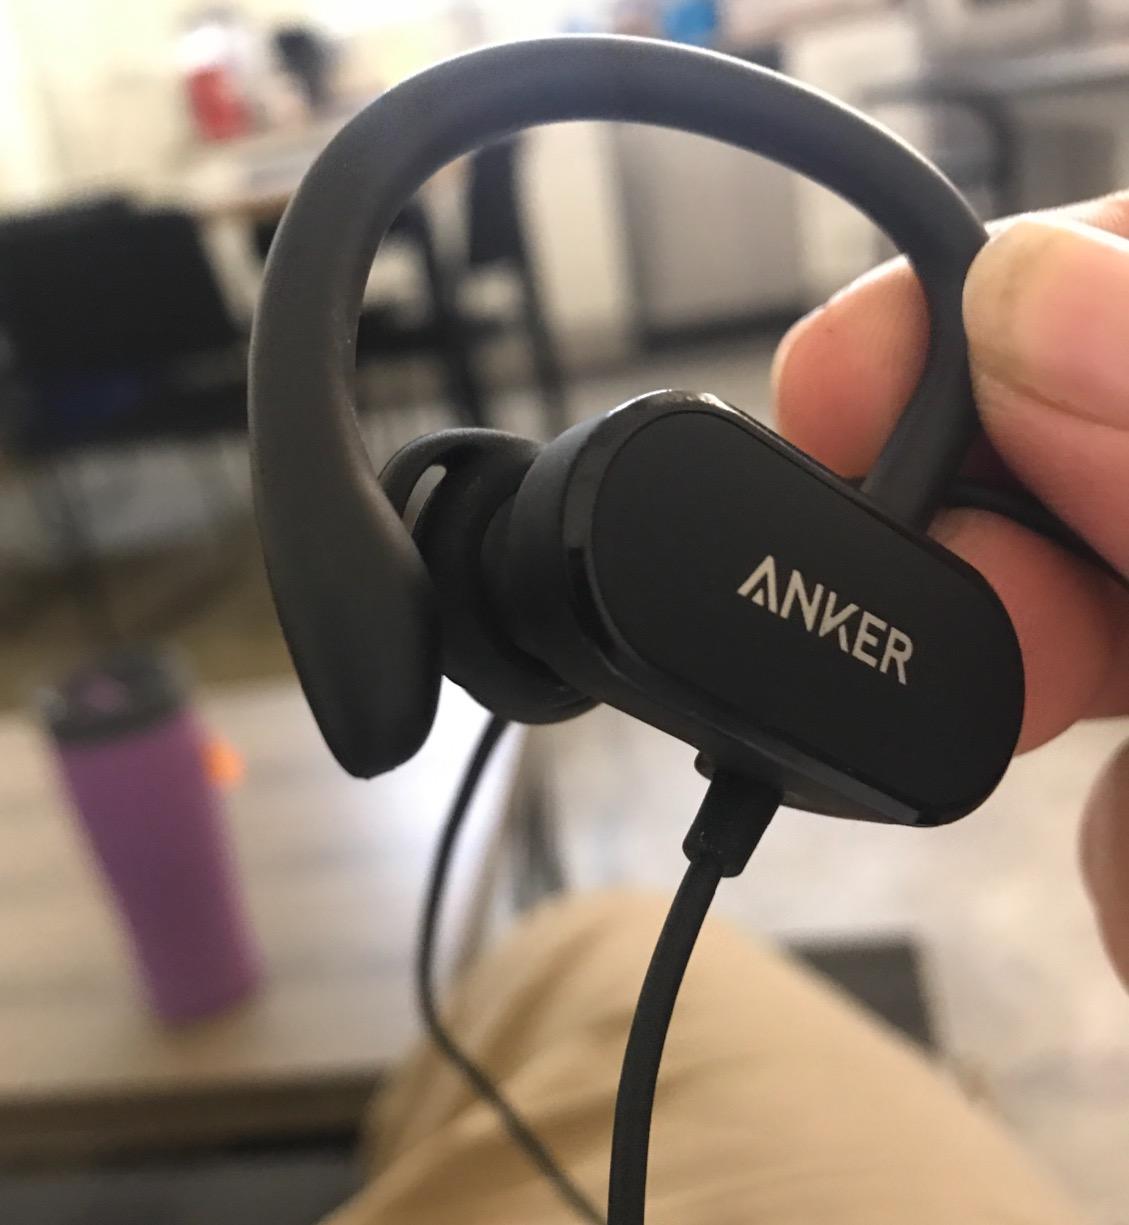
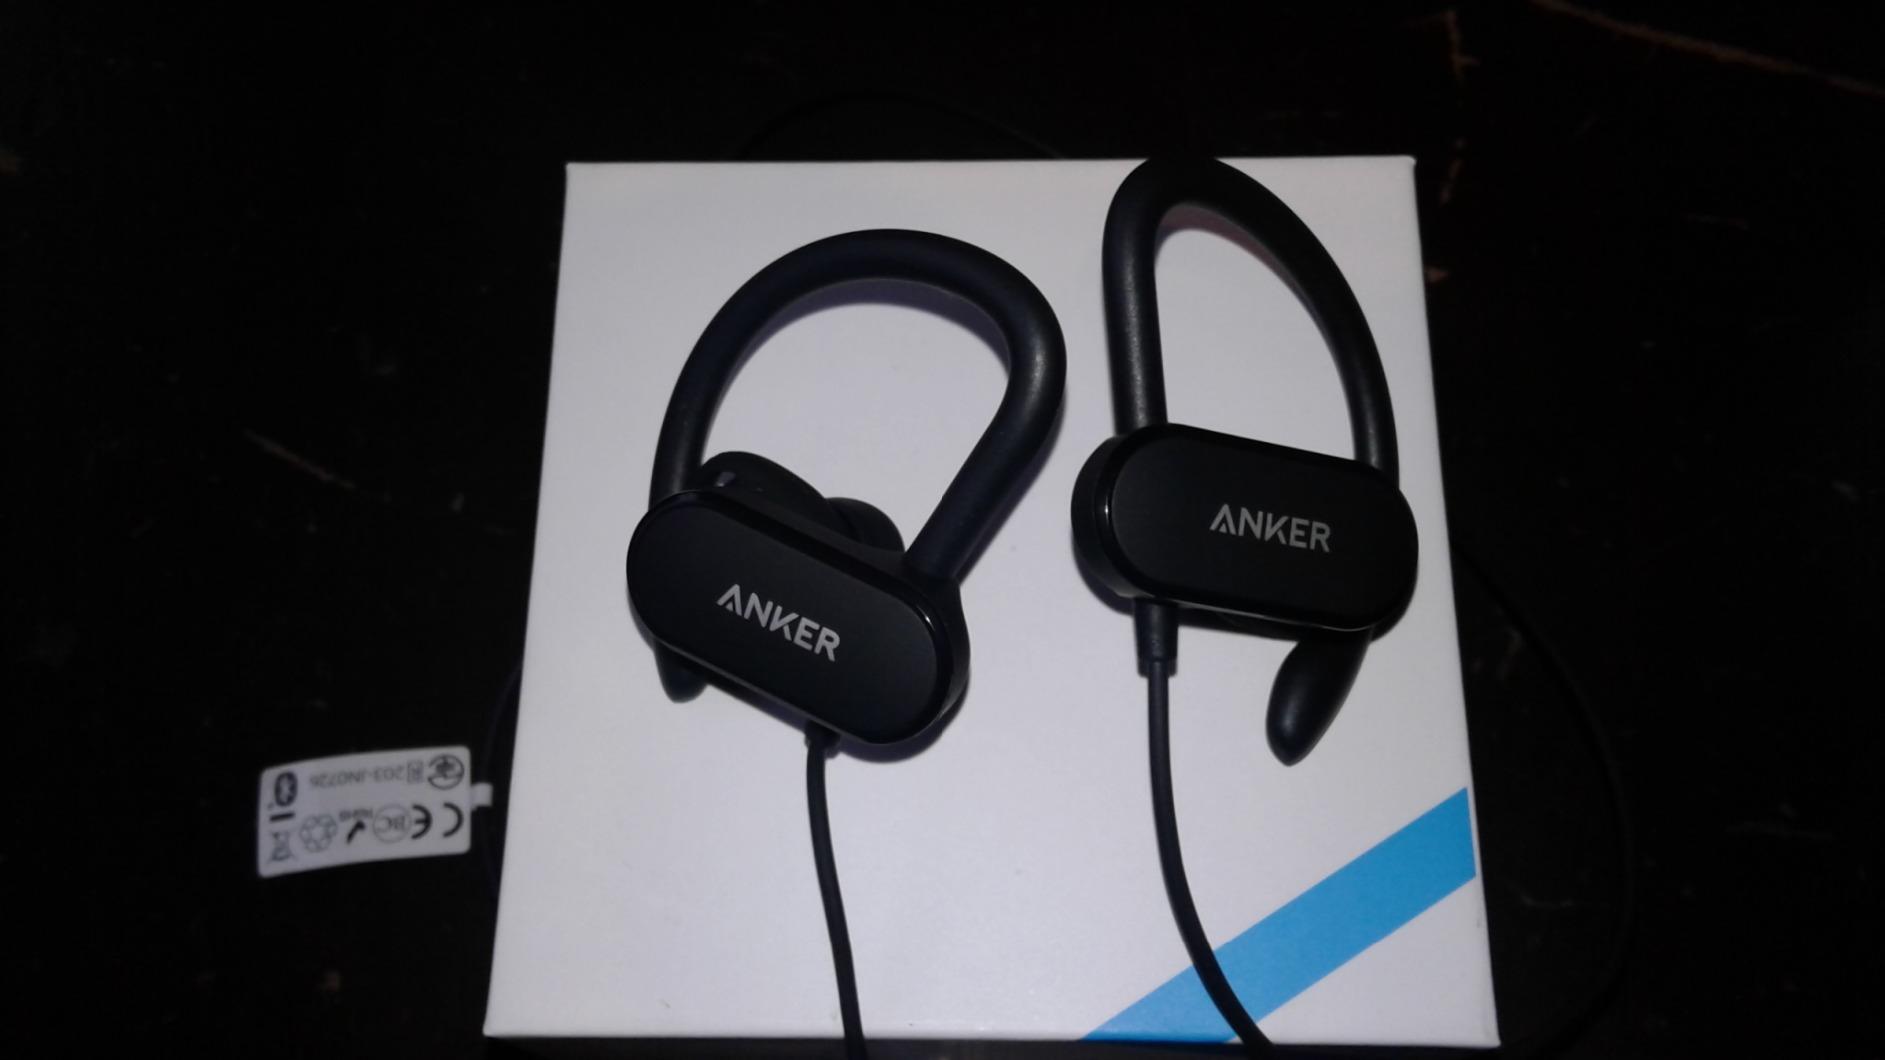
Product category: headphones
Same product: yes